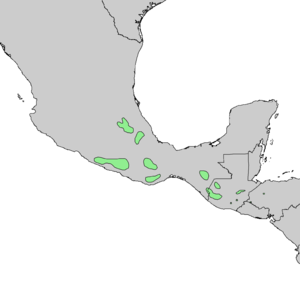
Le Pin blanc du Mexique, Pin du Mexique ou Pin ayacahuite, Pinus ayacahuite, est une espèce de conifères de la famille des Pinaceae.